Barge

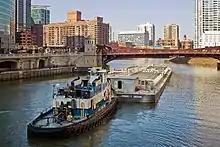
Canal style tugboat pushing a barge on the Chicago River

In Great Britain, a merchant barge was originally a flat bottomed merchant vessel for use on navigable rivers. Most of these barges had sails. For traffic on the River Severn, the barge was described thus: "The lesser sort are called barges and frigates, being from forty to sixty feet in length, having a single mast and square sail, and carrying from twenty to forty tons burthen." The larger vessels were called trows. On the River Irwell, there was reference to barges passing below Barton Aqueduct with their mast and sails standing. Early barges on the Thames were called west country barges.